Charlton Heston filmography

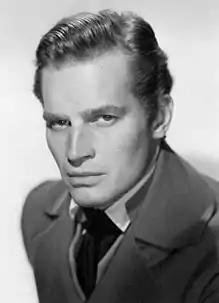

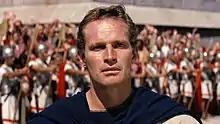

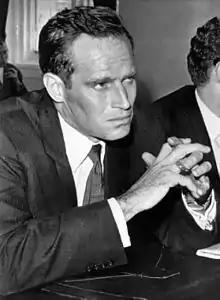

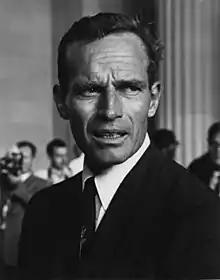

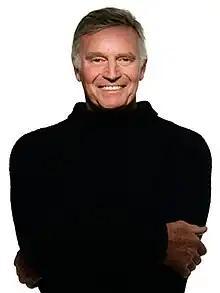

For several years, the Quigley Company's "Poll of Film Exhibitors" ranked Heston as one of the most popular stars in the US: